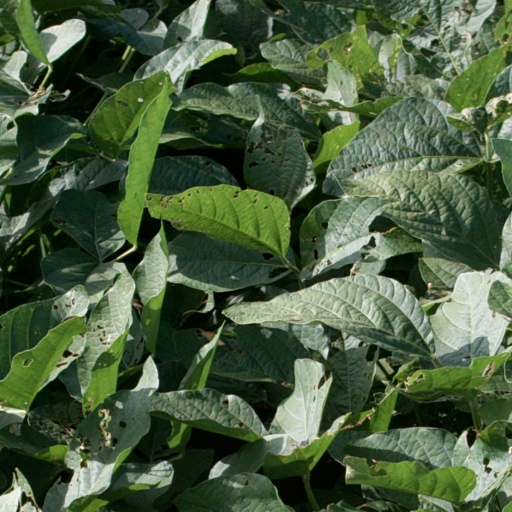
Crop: soybean